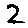
Label: 2